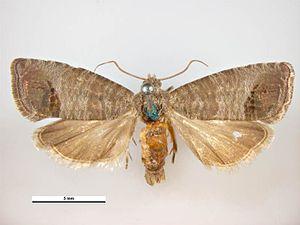
Le carpocapse des pommes et des poires est un insecte de l'ordre des lépidoptères, de la famille des tortricidés, dont la larve se développe à l'intérieur des fruits.